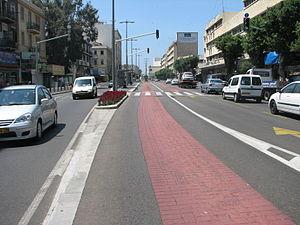
Haïfa est une ville côtière d’Israël située sur les bords de la mer Méditerranée. L'origine de son nom reste inconnue, bien que le mot hébreu hof, voire plus récemment la contraction des mots hof yafe aient été proposés.